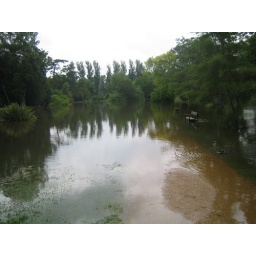
Benches have their back to the river and overlook a duck pond in the university park